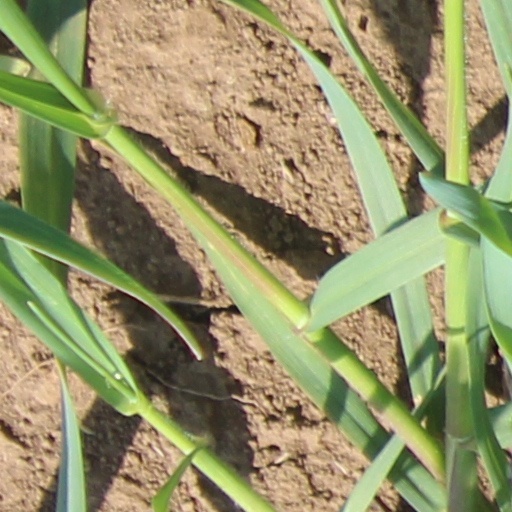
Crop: wheat